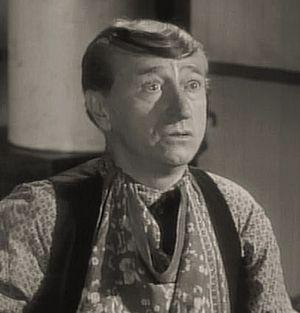
Olin Howland est un acteur américain, né le 10 février 1886 à Denver, mort le 20 septembre 1959 à Los Angeles — Quartier d'Hollywood.